The Escape Artist (TV series)

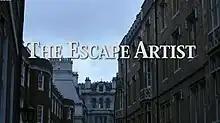
First episode titlecard

The Escape Artist is a British drama thriller three-part series starring David Tennant.